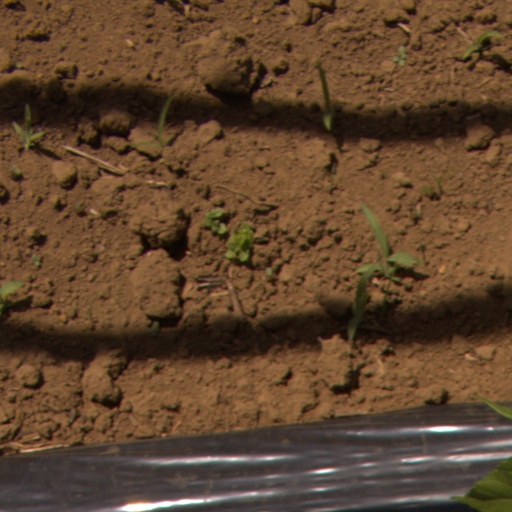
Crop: Jerusalem artichoke